István Móna

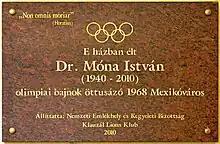
Commemorative plaque on his former home (Budapest, District XIII, Pannónia Street Nr 13).

István Móna (17 September 1940 – 28 July 2010) was a Hungarian modern pentathlete and Olympic champion. He was born in Nyíregyháza.